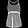
Label: T - shirt / top